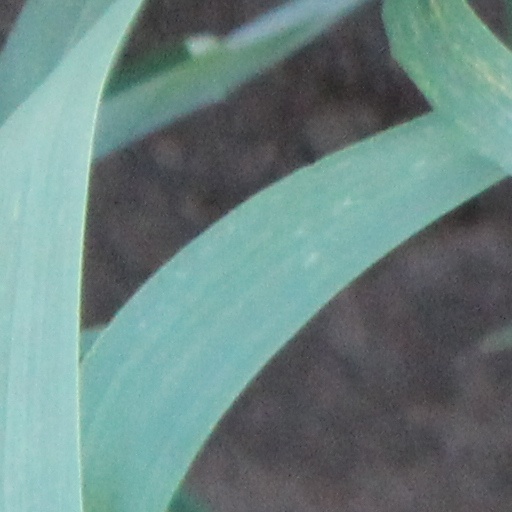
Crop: wheat